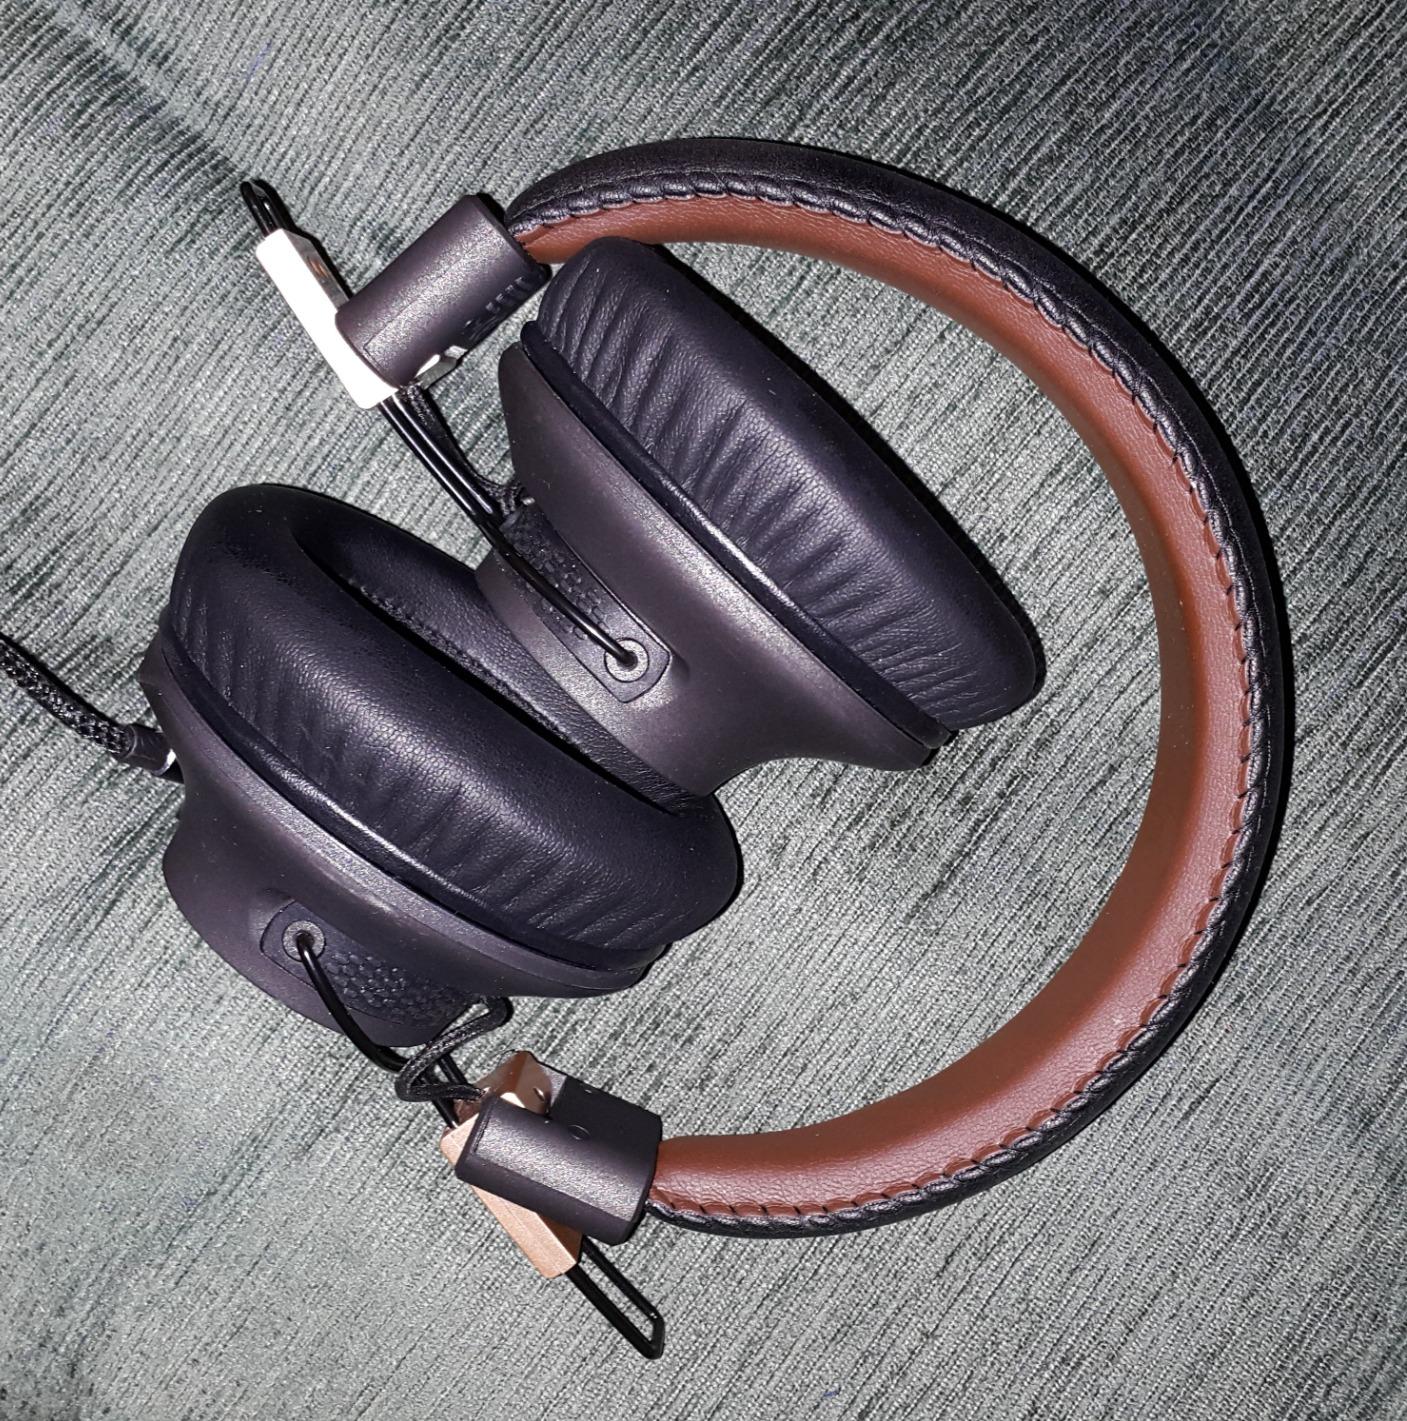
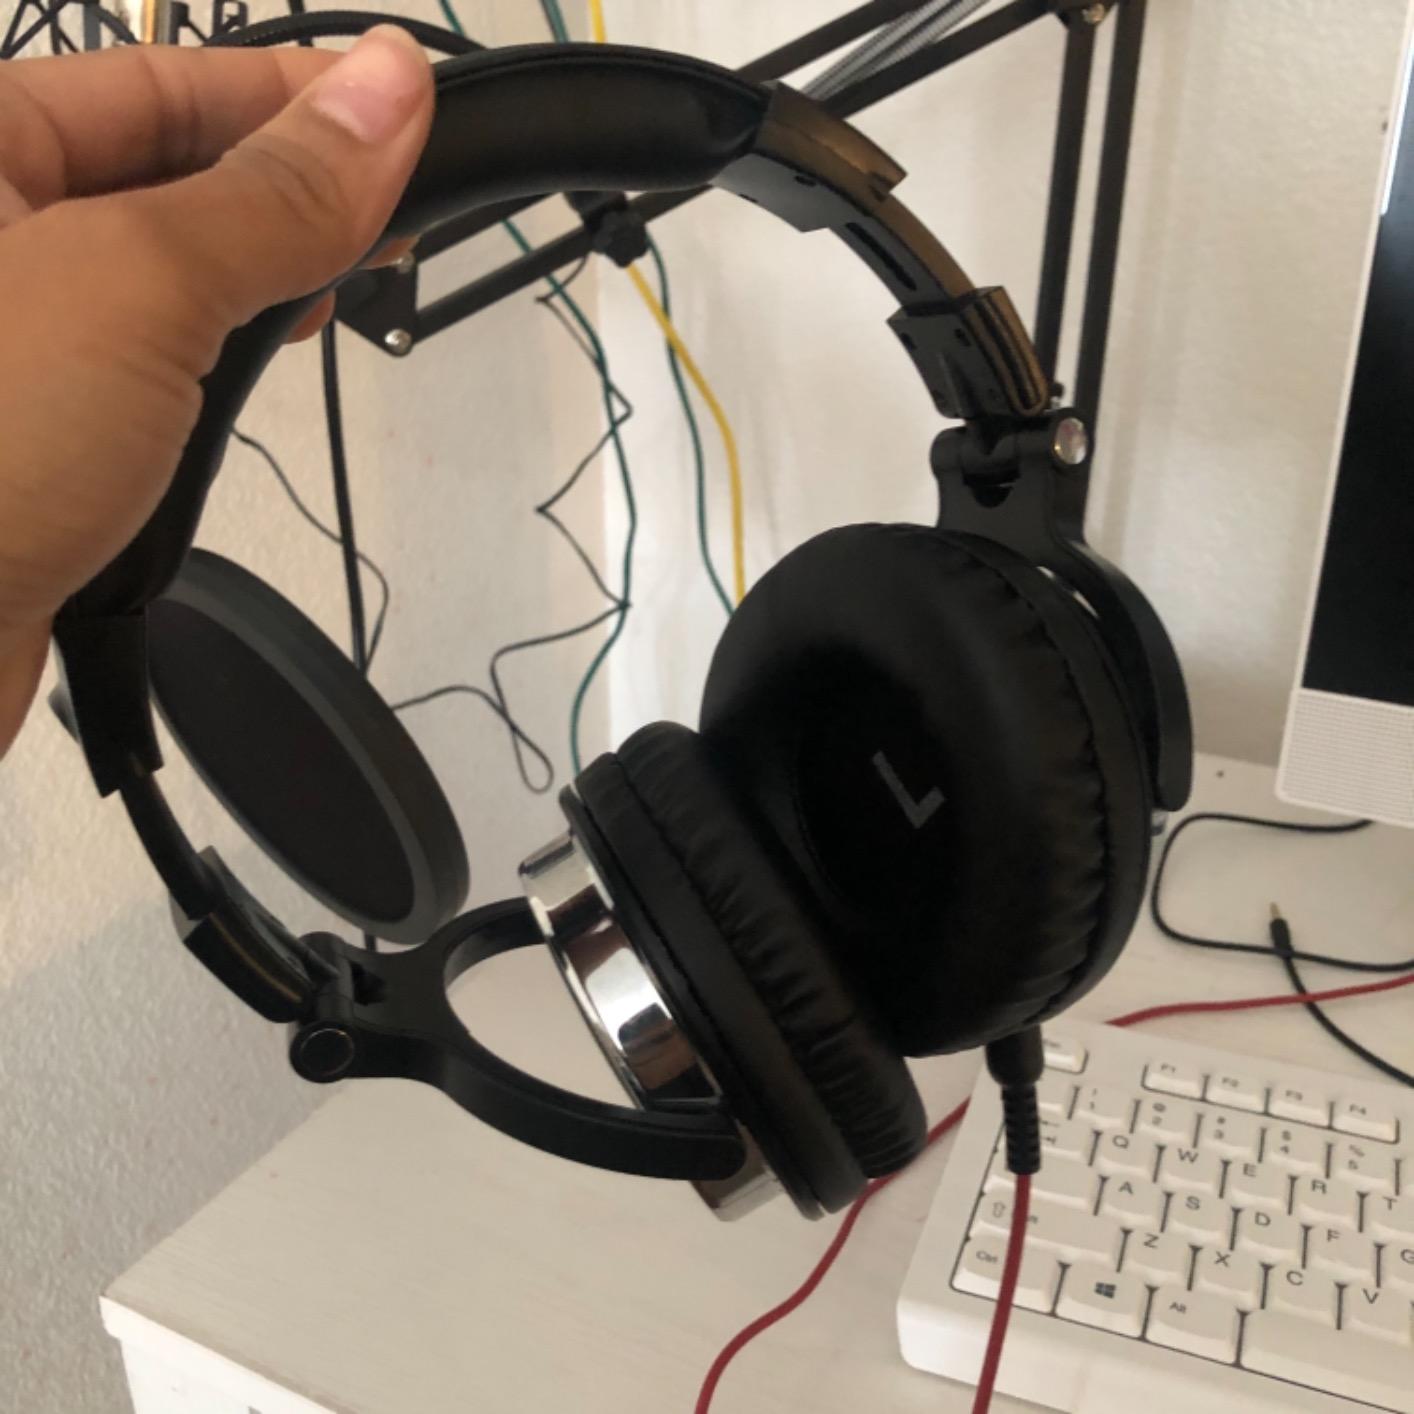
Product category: headphones
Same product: no